Gong (band)

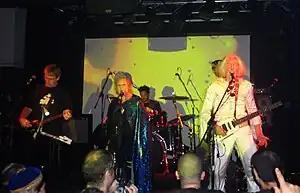
Gong live in Tel Aviv, 31 October 2009 (left to right) Steve Hillage, Gilli Smyth, Chris Taylor, Dave Sturt, Daevid Allen

In June 2008, Gong played two concerts in London, at Queen Elizabeth Hall on the South Bank (opening Massive Attack's Meltdown festival) and at The Forum, with a line-up of Allen, Smyth, Hillage, Giraudy, Howlett, Taylor and Travis. This line-up then released a new album, "2032", in 2009 and toured in support, including the Glade stage at Glastonbury Festival. They played at The Big Chill festival in the UK on 9 August 2009 with Allen, Smyth, Hillage, Giraudy, Travis, Taylor and new bassist Dave Sturt, as well as the Beautiful Days festival in Devon and the Lounge On The Farm festival near Canterbury.